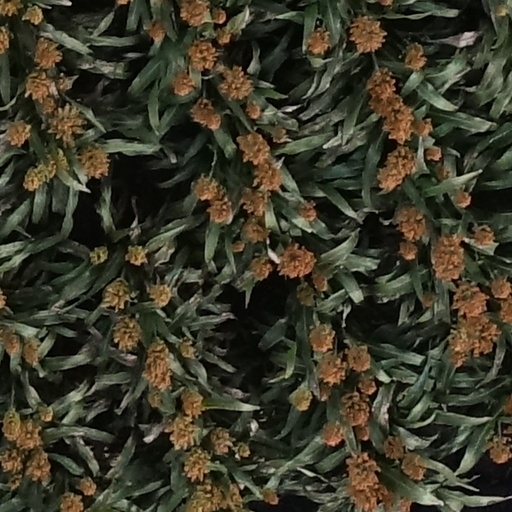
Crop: sorghum